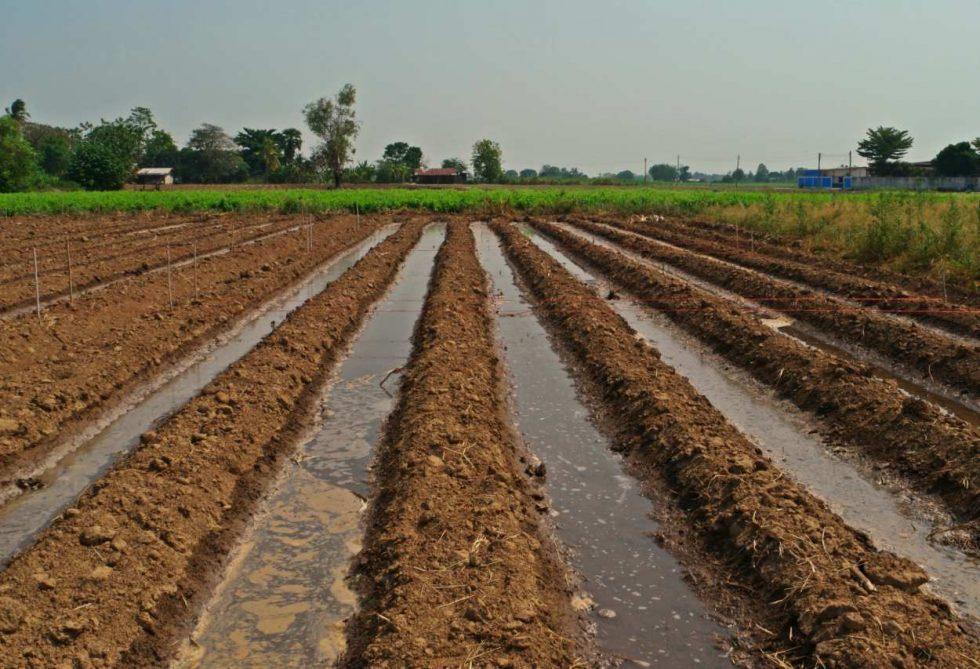

Shamba kubwa mno lililotengenezwa ili kupanda mimea. Limechimba mitaro vizuri kwenye safu na maji ipo hapo ndani. Hapo nyuma, kuna mimea nyingine changa inaonekana ya kijani kibichi.